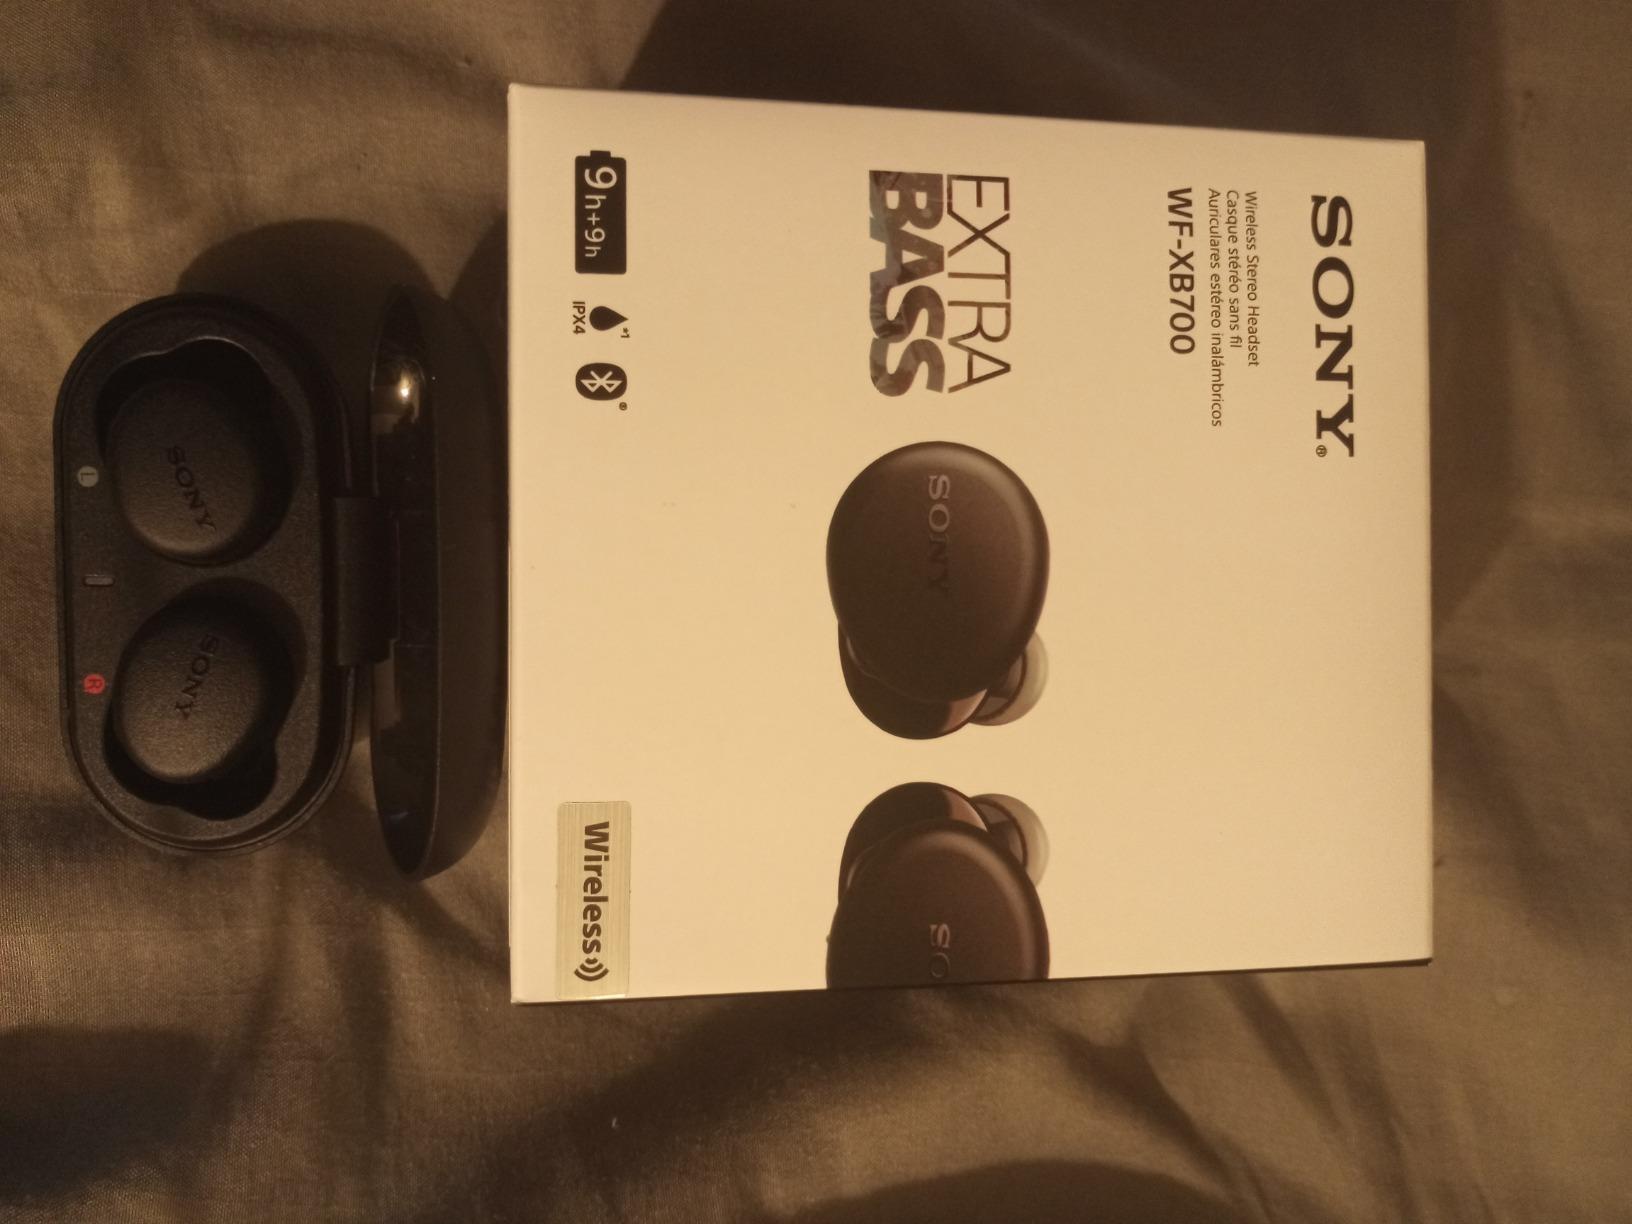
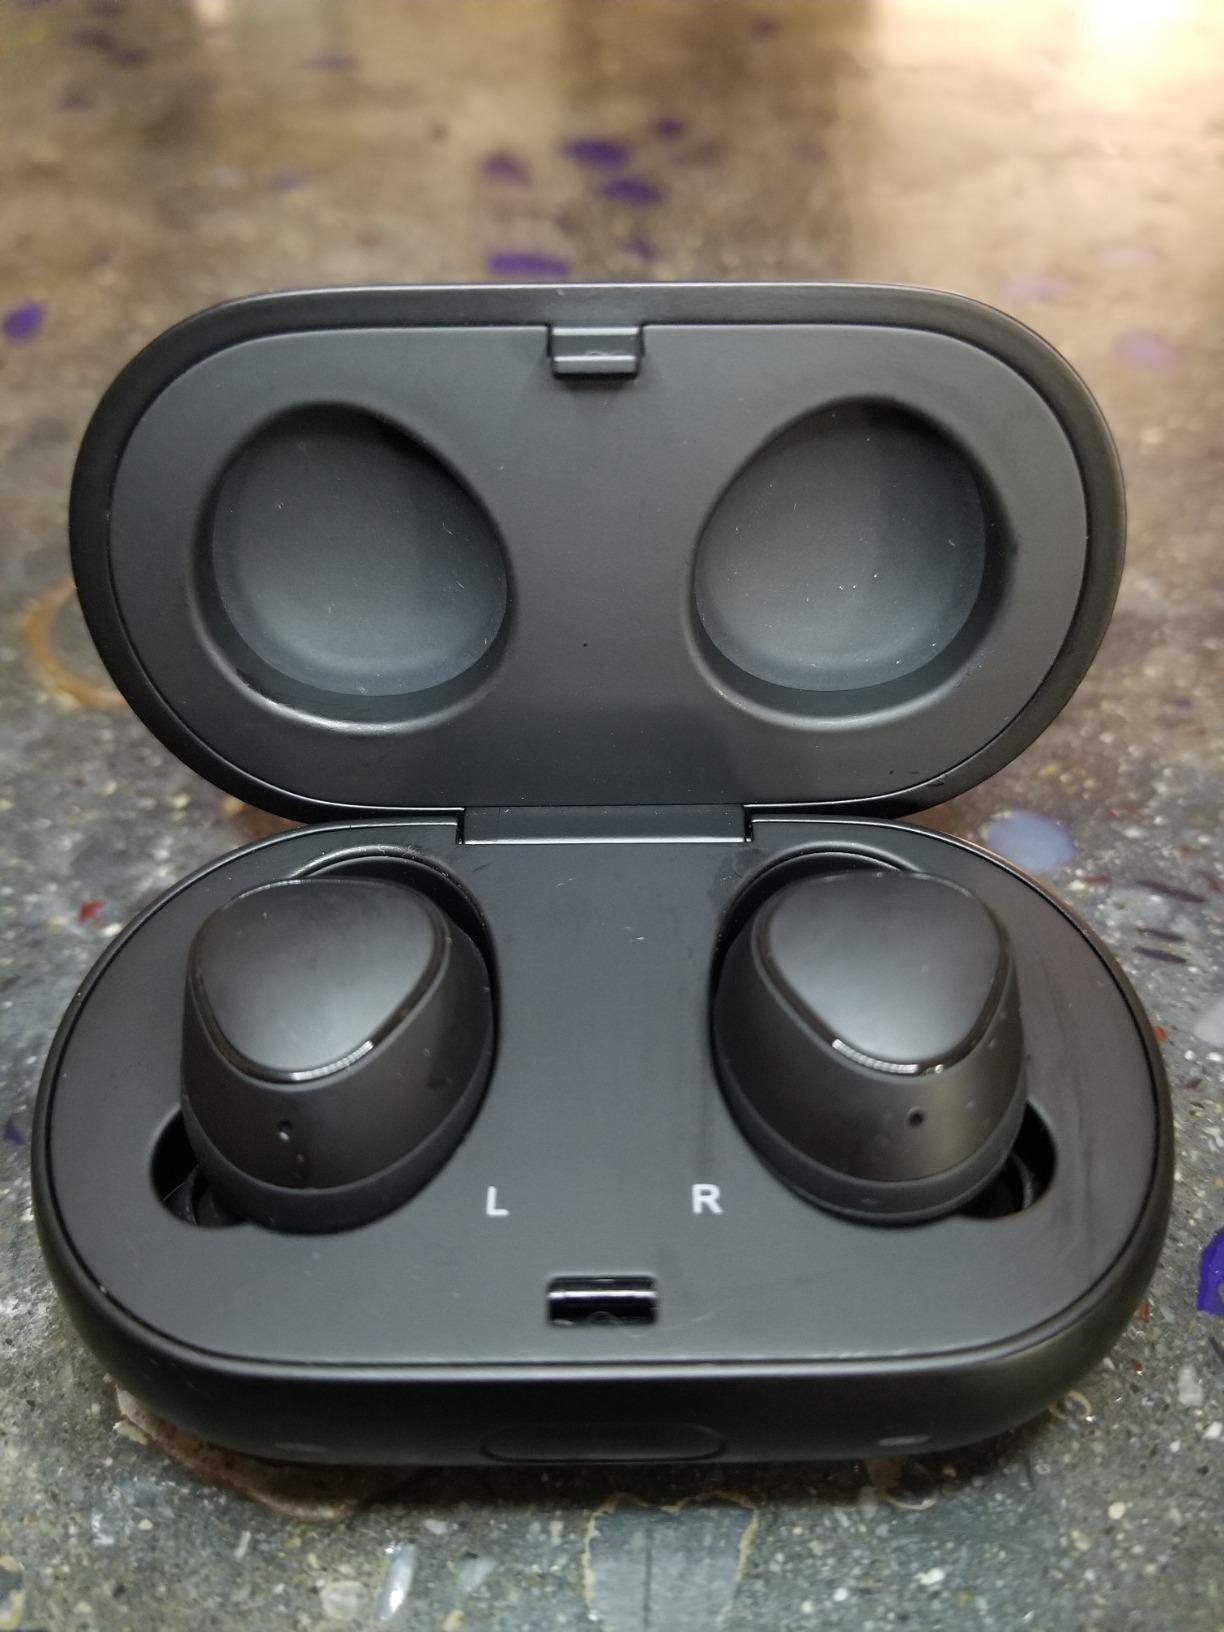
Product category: earbuds
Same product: no